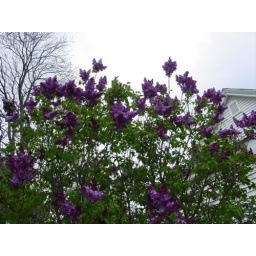
Lilacs everywhere! Stand under the tree and breathe deep. You can not bottle that!